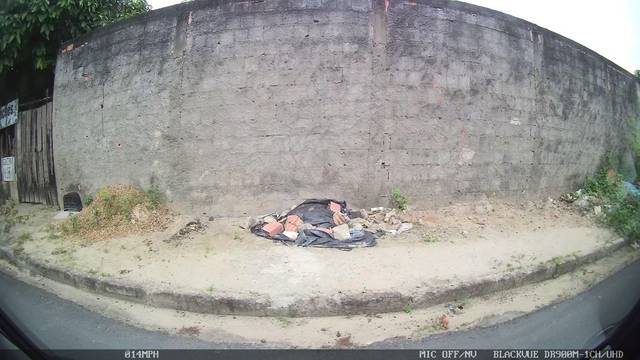
Region: Brazil
Coordinates: -3.051, -60.007